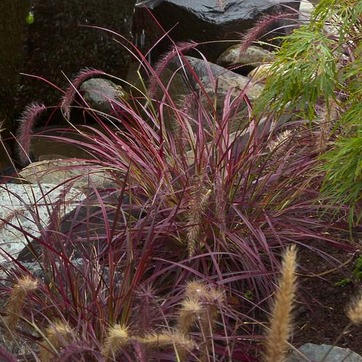
Material: foliage